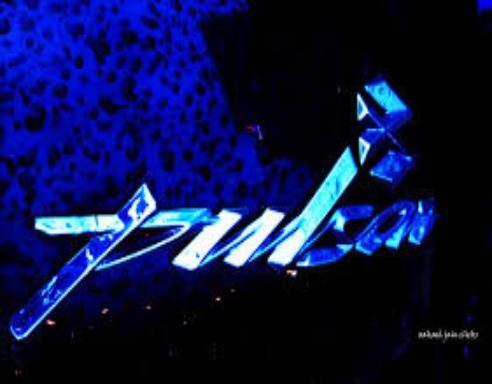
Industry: Others